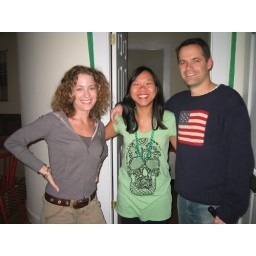
With Thomas and Caroline, fellow former-H1B's now green card holders, gamely dressing up in red, white and blue...